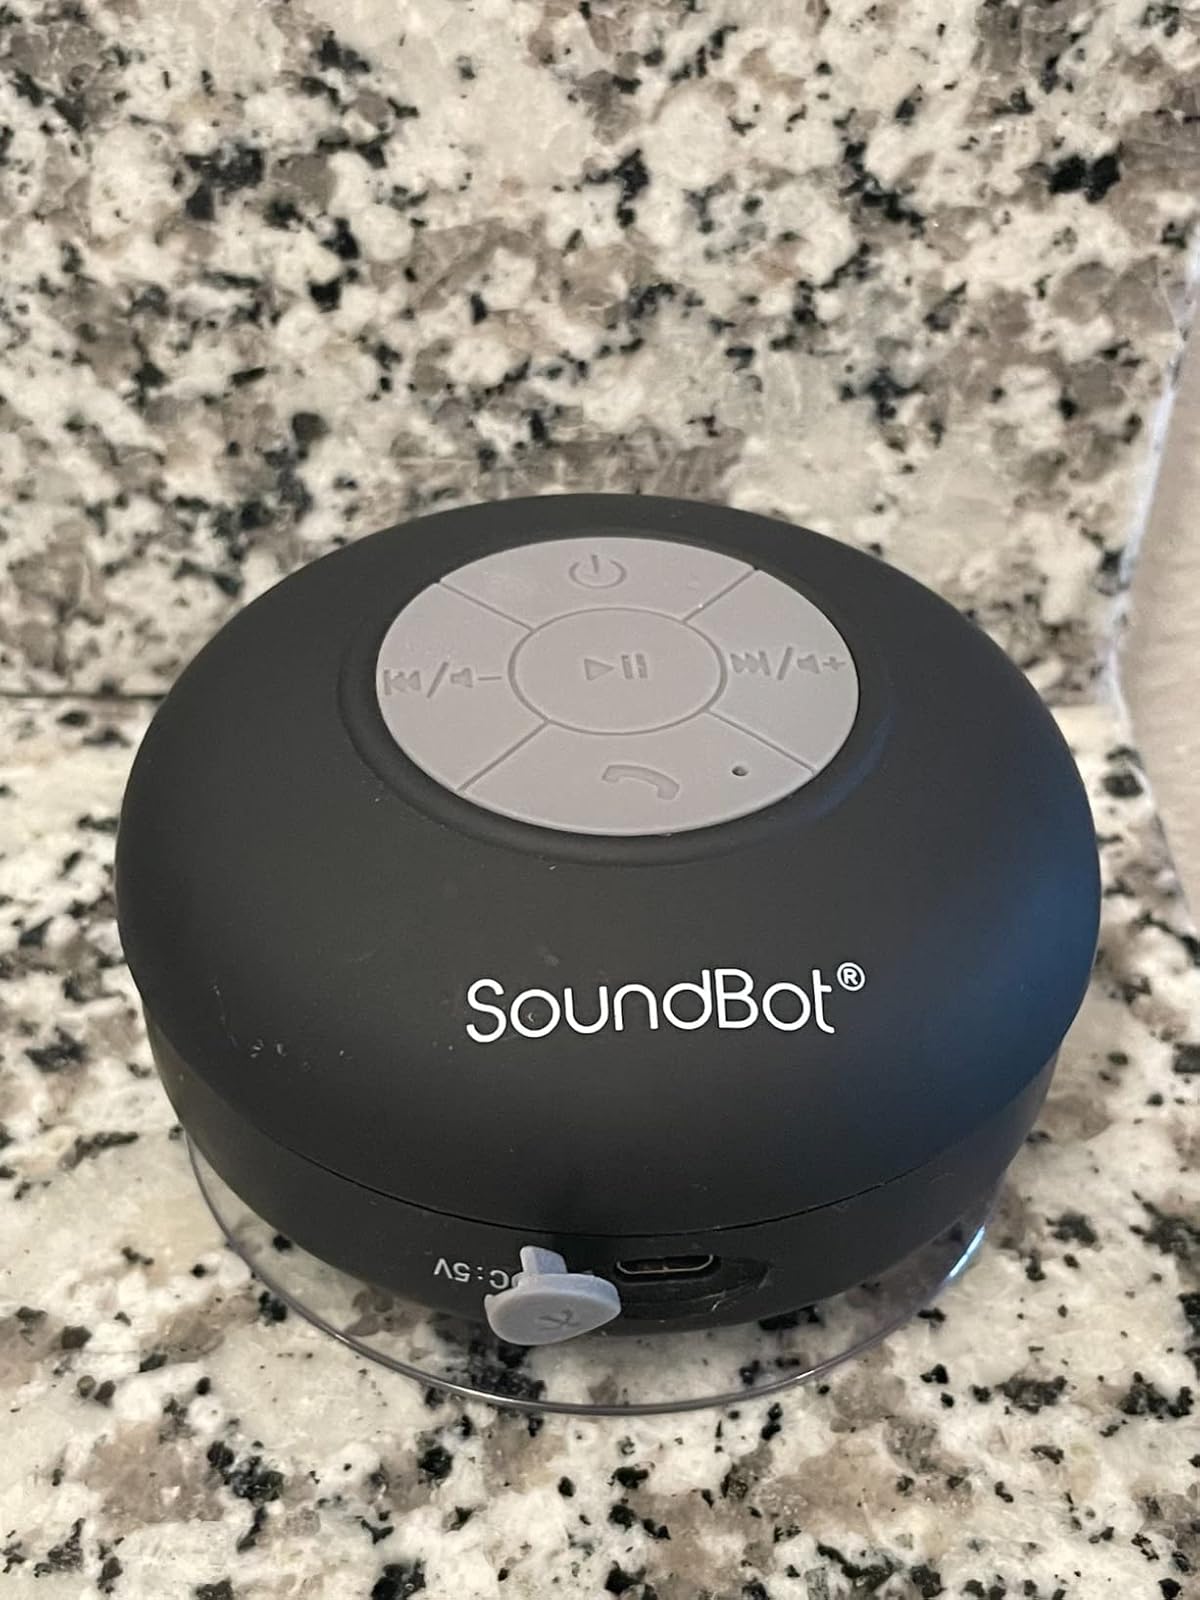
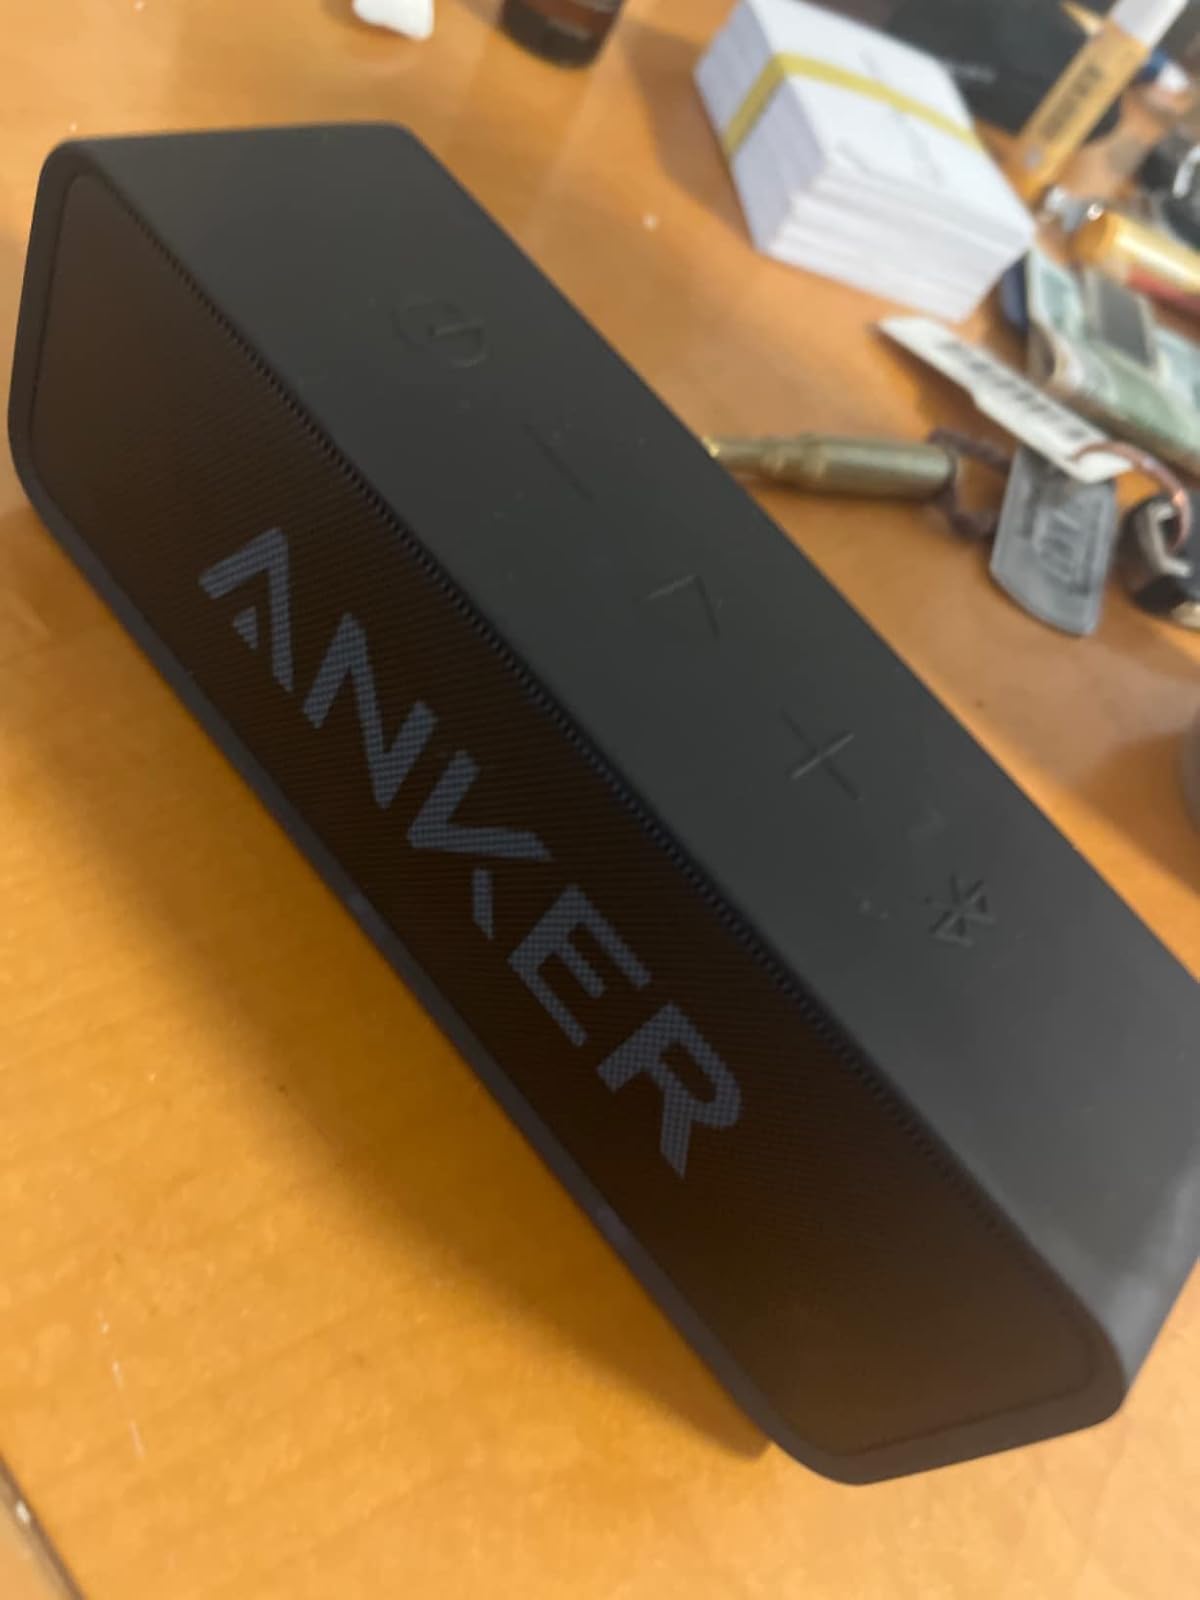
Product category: speaker
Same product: no